Argulus foliaceus

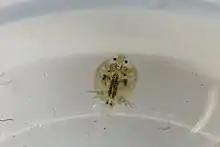
"Argulus foliaceus"

Argulus foliaceus, also known as the common fish louse, is a species of fish lice in the family Argulidae. It is "the most common and widespread native argulid in the Palaearctic" and "one of the most widespread crustacean ectoparasites of freshwater fish in the world", considering its distribution and range of hosts. It can cause the severe disease state argulosis in a wide variety of fish species. It is responsible for epizootic outbreaks that have led to the collapse of aquaculture operations. Fish lice are not related to lice, which are insects.